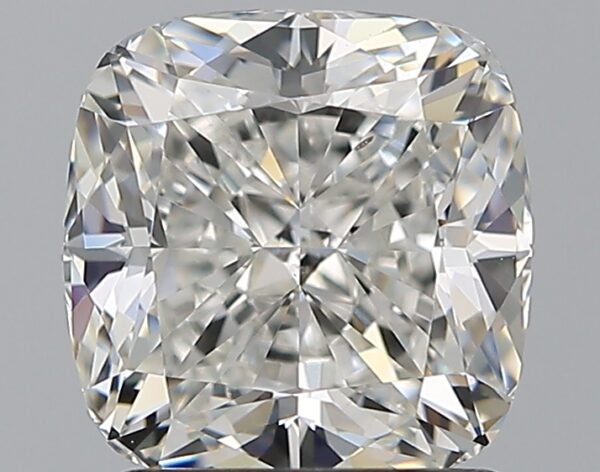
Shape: cushion
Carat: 1.79
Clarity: VS2
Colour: G
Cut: EX
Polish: EX
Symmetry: EX
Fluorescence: N
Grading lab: GIA
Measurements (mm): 6.79 x 6.68 x 4.63